Haruda Station

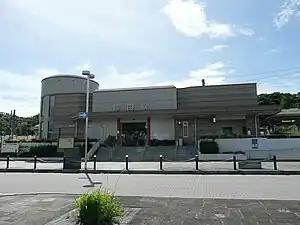
Haruda Station in August 2007

is a junction passenger railway station located in the city of Chikushino, Fukuoka Prefecture, Japan. It is operated by JR Kyushu.